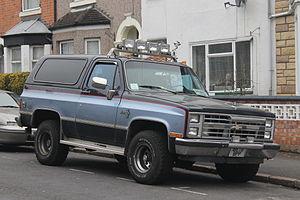
Le Chevrolet K5 Blazer est un 4x4 produit par Chevrolet de 1969 à 1994. En 1995, il est remplacé par le Chevrolet Tahoe qui était la version européenne du troisième K5 Blazer.